Wat Samphanthawongsaram

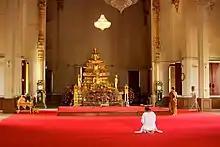
Inside the ordination hall

Wat Samphanthawongsaram Worawiharn, also known in short Wat Samphanthawongsaram is a third grade royal Buddhist temple of Worawihan in Dhammayuttika Nikaya sect. It is situated in the area of Sampheng, also known as Bangkok's Chinatown.